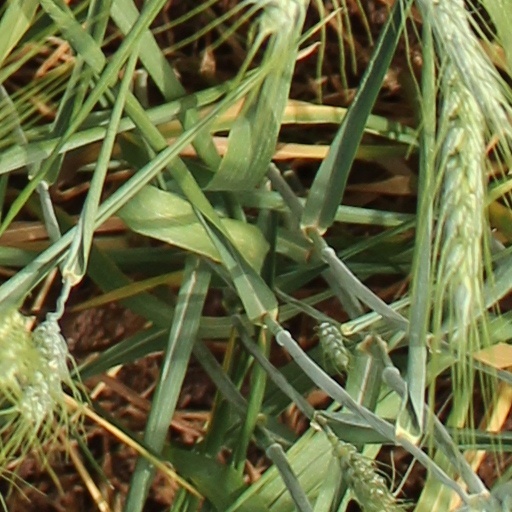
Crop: wheat